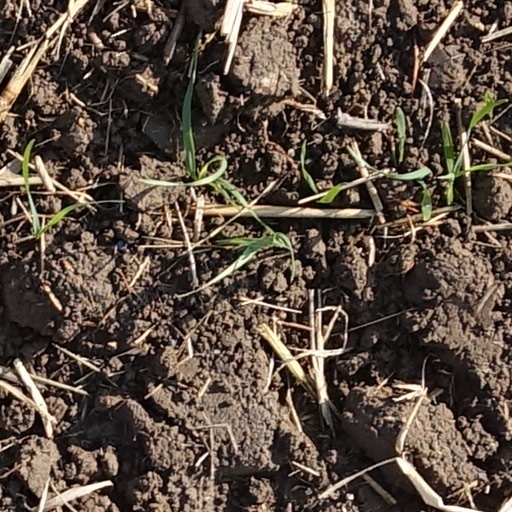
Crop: wheat